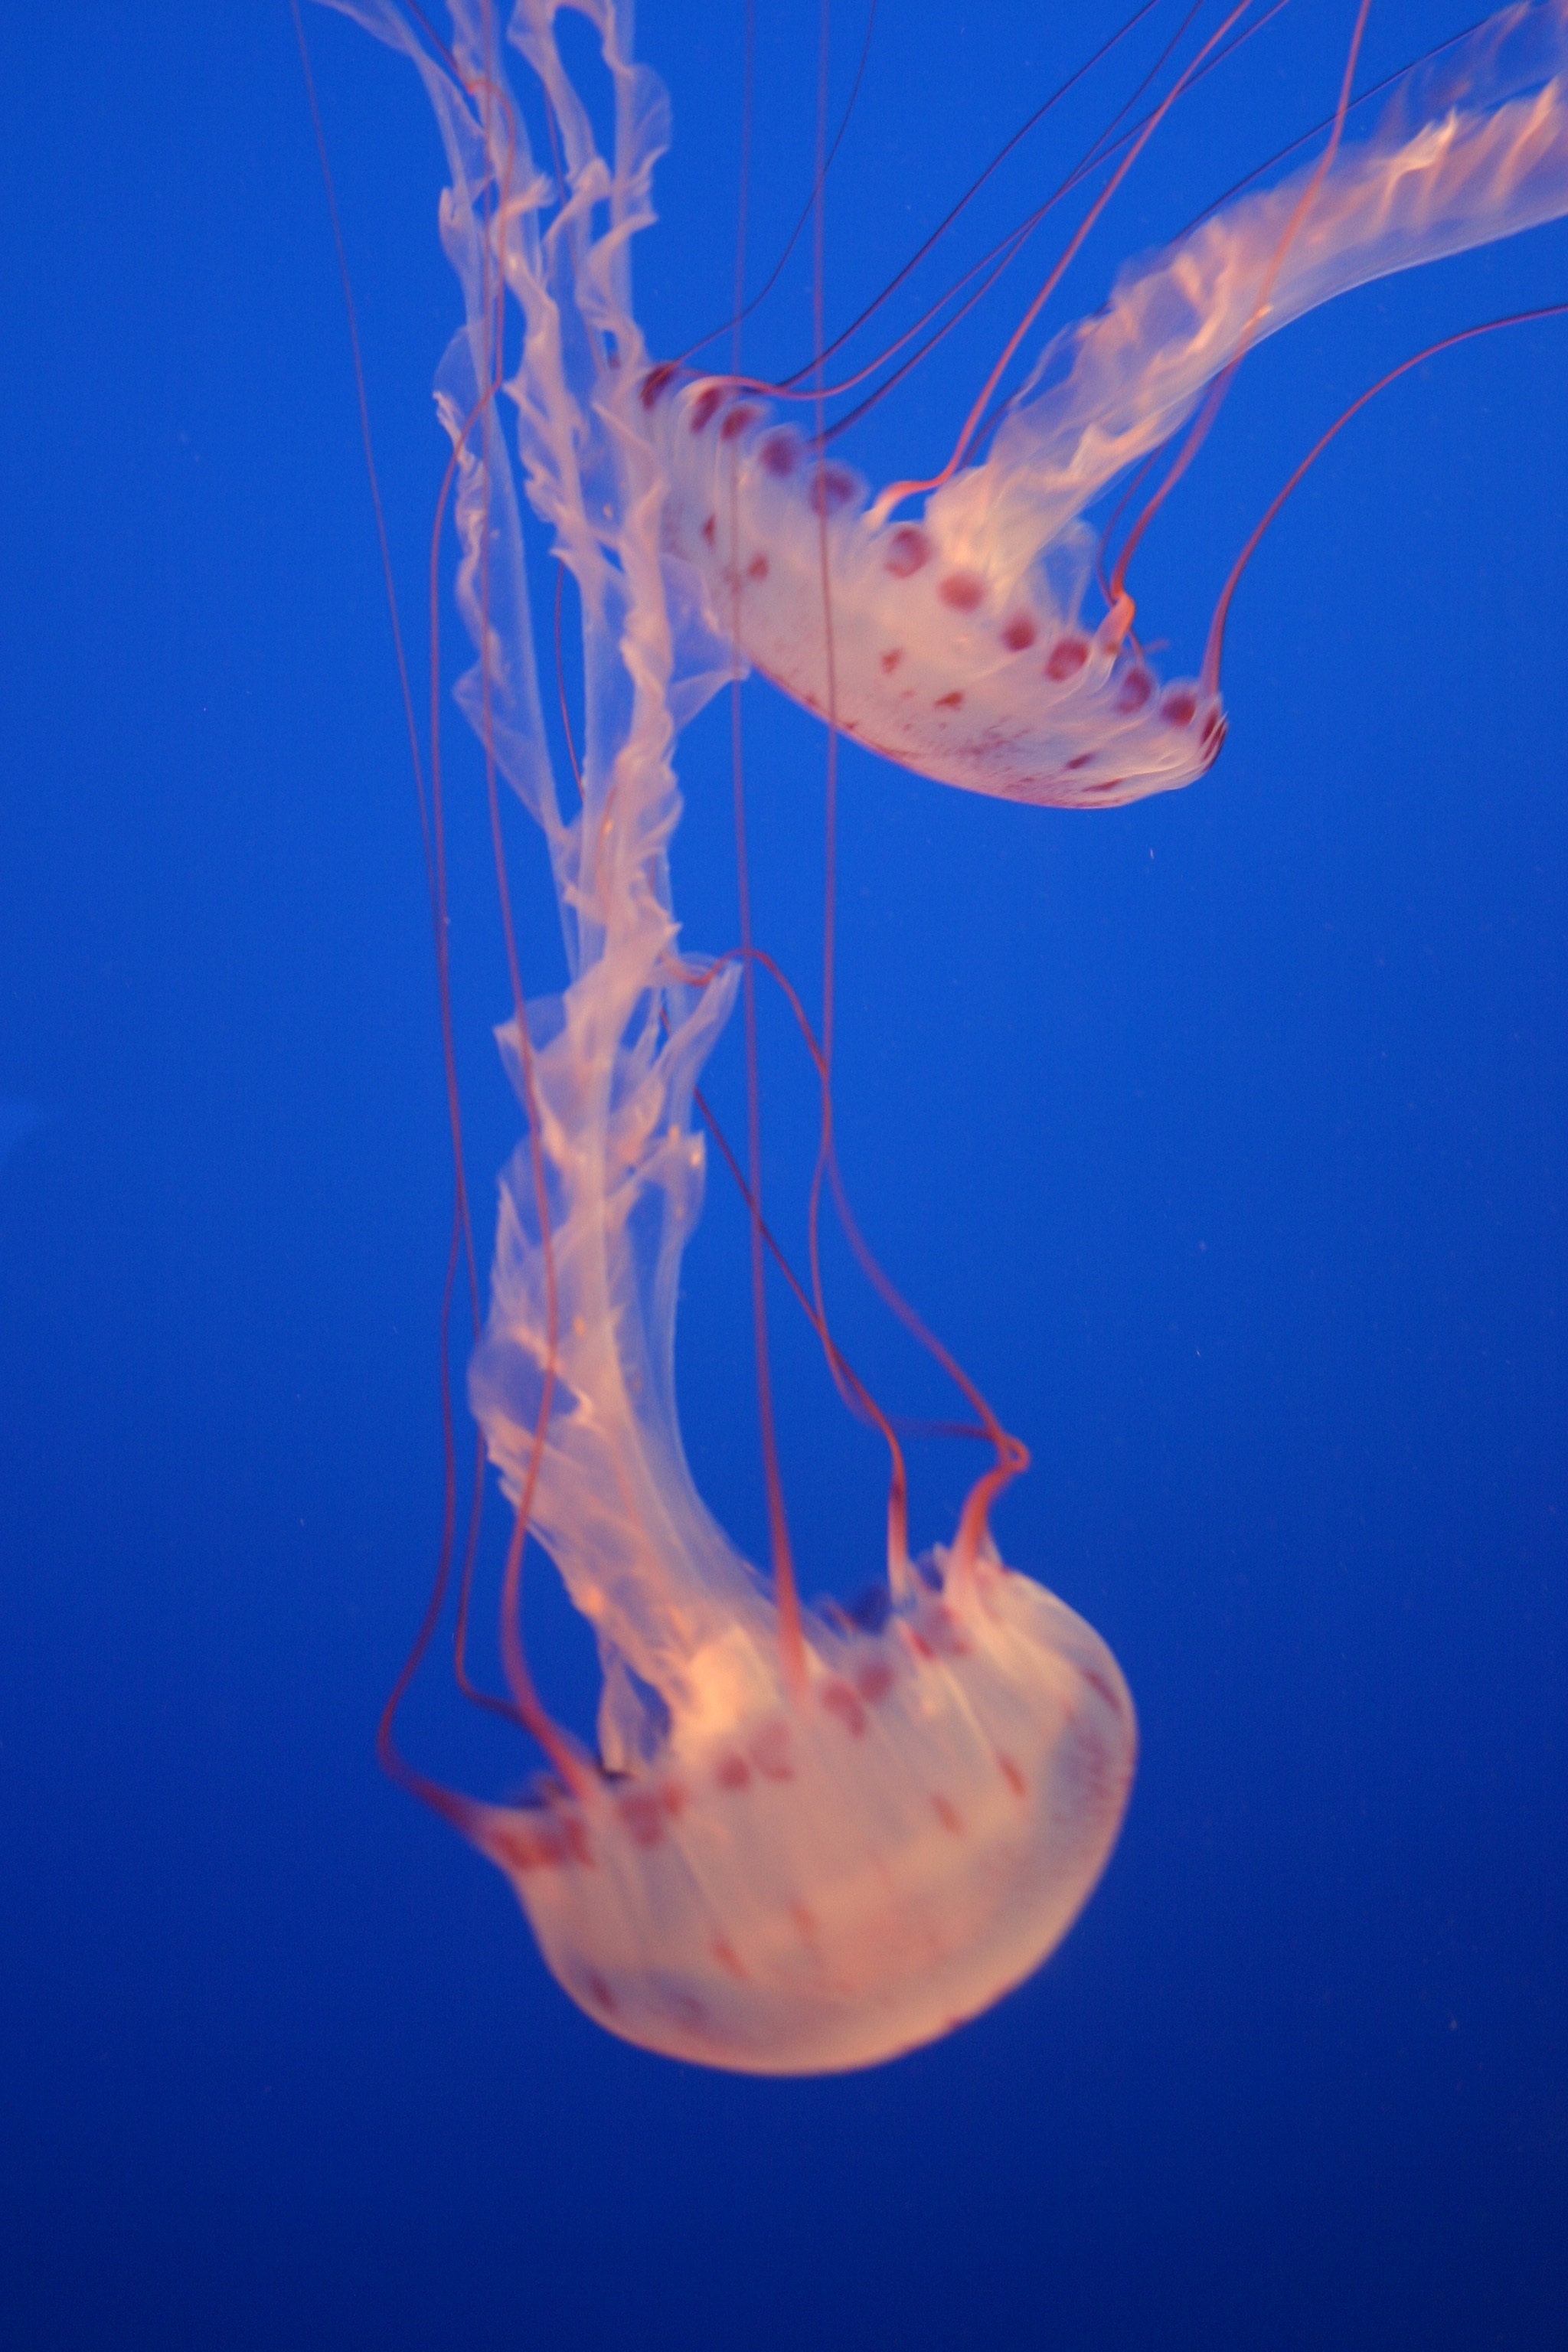
biology, jellyfish, invertebrate, marine life, spotted, cnidaria, organism, marine biology, marine invertebrates